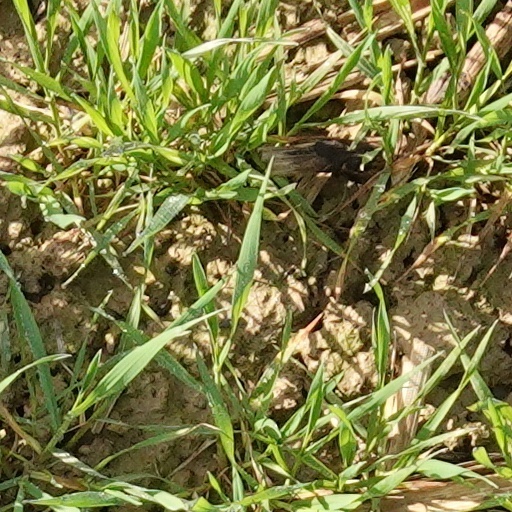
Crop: wheat